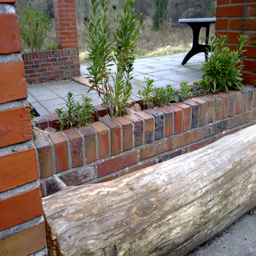
here you can see the brick walls extending unto the pillars that support the overhang .